IROC XXIII

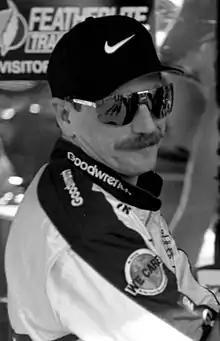
Dale Earnhardt (seen in 1997), the IROC XXIII champion

IROC XXIII was the twenty-third season of IROC, the (International Race Of Champions), which started on February 12, 1999. The series used identically prepared Pontiac Firebird Trans Am race cars, and the contested races were held at Daytona International Speedway, Talladega Superspeedway, Michigan International Speedway, and Indianapolis Motor Speedway. Dale Earnhardt won the first three races of the season, including two last lap passes at Daytona and Talladega, and beating his son Dale Earnhardt Jr. at Michigan in a photo finish, to win the championship and $225,000.